William H. Crain

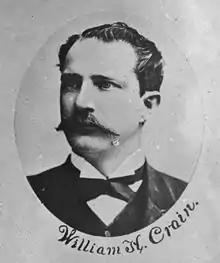

William Henry Crain (November 25, 1848 – February 10, 1896) was a U.S. Representative from Texas.